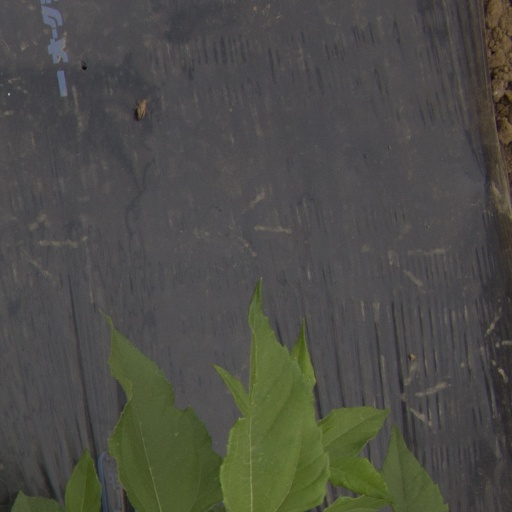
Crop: Jerusalem artichoke